History of Ukraine

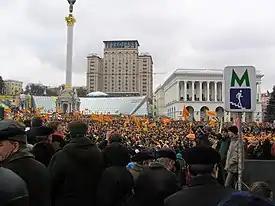
Orange-clad demonstrators gather in the Independence Square in Kyiv

However, this period was also marked by severe repression and social upheaval. The famine of 1946-1947 devastated large parts of Ukraine, as the Soviet government requisitioned the entirety of the grain harvest, exacerbating food shortages. Western Ukraine, however, was less affected by the famine, largely due to the resistance efforts of the Ukrainian Insurgent Army (UIA). In response, the Soviet regime launched Operation "West" in 1947, forcibly deporting over 77,000 individuals—men, women, and children—from Western Ukraine to Siberia. These deportees later played a critical role in organizing uprisings within the Soviet Gulag system, including the notable Norilsk Uprising, which hastened the decline of the forced labor camp network.